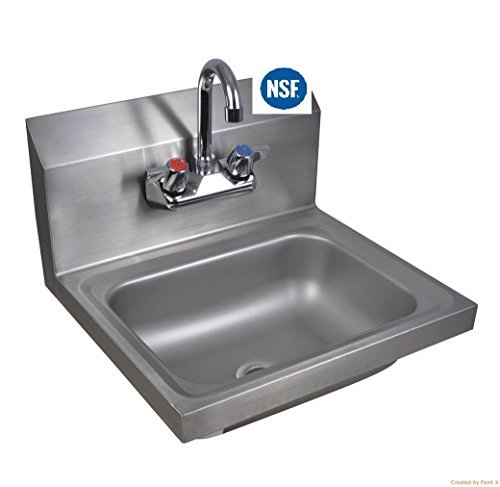
Commercial Stainless Steel Wall-Mount Hand Sink 12 x 12 - NSF
Category: Industrial & Scientific
Stainless Steel Hand Sink 12" Deep ; x 12" Wide; Heavy Duty NSF Approved Includes Gooseneck Faucet Basket Drain Stainless Steel Wall-Mount Clip Included photo is not to the exact dimensions
Features: Gooseneck Faucet: 8" gooseneck faucet is included for excellent reach and clearance. The added height will provide sufficient space for comfortable hand washing. | Removable Drain Basket: For proper drainage, a removable 1 1/2" IPS drain basket is included to eliminate the possibility of drain clogging. By regularly maintaining your drainage system, you will cut down on possible service and replacements costs. | 8" Backsplash With this convenient 8" high backsplash any water splashes will be confined inside the sink and then directly drip down into the drain. This added feature helps maintain the integrity of your wall and floor to keep your establishment in its best condition. | Easy to Install With built-in bolts and an included wall-mount bracket, this unit is easy to assemble and mount in your restaurant, bar, or cafe. Thanks to this efficient installation process, you can get to work as soon as possible! | Durable Construction Comprised of high-quality 20-gauge type 304 stainless steel along its top, bowl, and backsplash, this hand sink guarantees reliability and durability. In addition, this material is corrosion resistant when properly maintained.